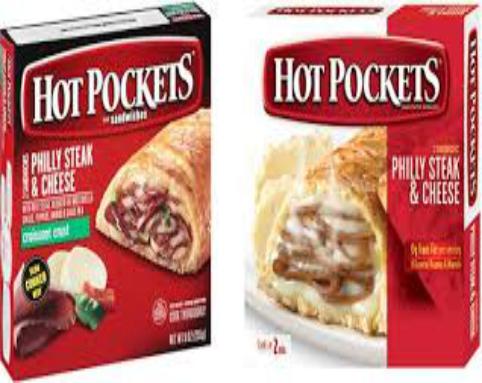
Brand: Hot Pockets
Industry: Food